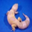
Label: lizard